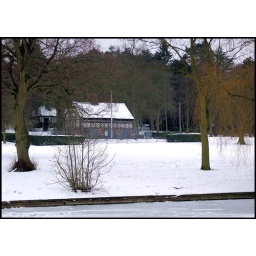
looking across lake at the old building in the middle of cannon hill park